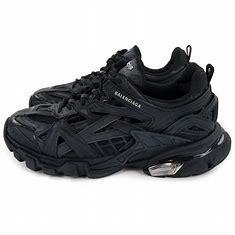
Brand: Balenciaga
Model: Track 2